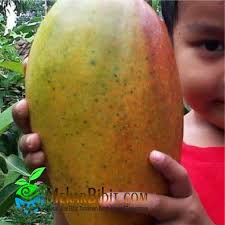
Label: Mango